Communist Party of Australia

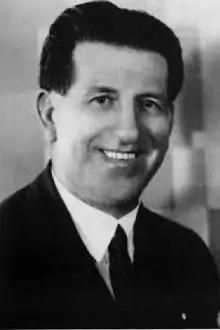
Jock Garden, Communist Party of Australia co-founder in 1920

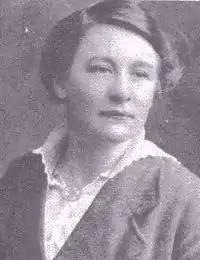
Adela Pankhurst, Communist Party of Australia co-founder in 1920

The Communist Party of Australia (CPA) was founded at the Australian Socialist Party Hall in Sydney on 30 October 1920 socialists inspired by reports of the Russian Revolution. The estimates for attendees at the founding ranges from below thirteen (Alistair Davidson) to twenty-six (Stuart Macintyre). Sixty invitations were issued. Groups included the Australian Socialist Party (ASP), some members from the Victorian Socialist Party (although the party itself did not join), as well as a variety of militant trade unionists. Among the party's founders were prominent Sydney trade unionists, Jock Garden, Tom Walsh, and William Paisley Earsman, and suffragettes and anti-conscriptionists including Adela Pankhurst (daughter of the British suffragist Emmeline Pankhurst), Christian Jollie Smith and Katharine Susannah Prichard.